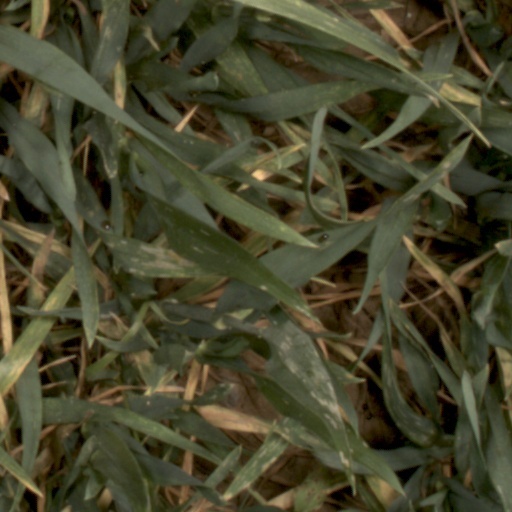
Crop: wheat